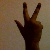
The image shows a hand gesture representing the number 3 in Indian Sign Language.